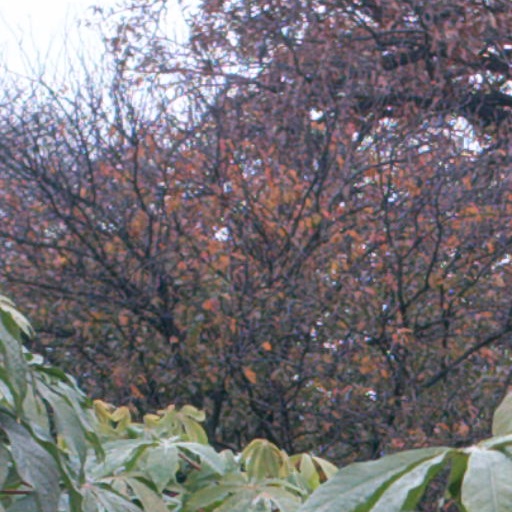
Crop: cassava